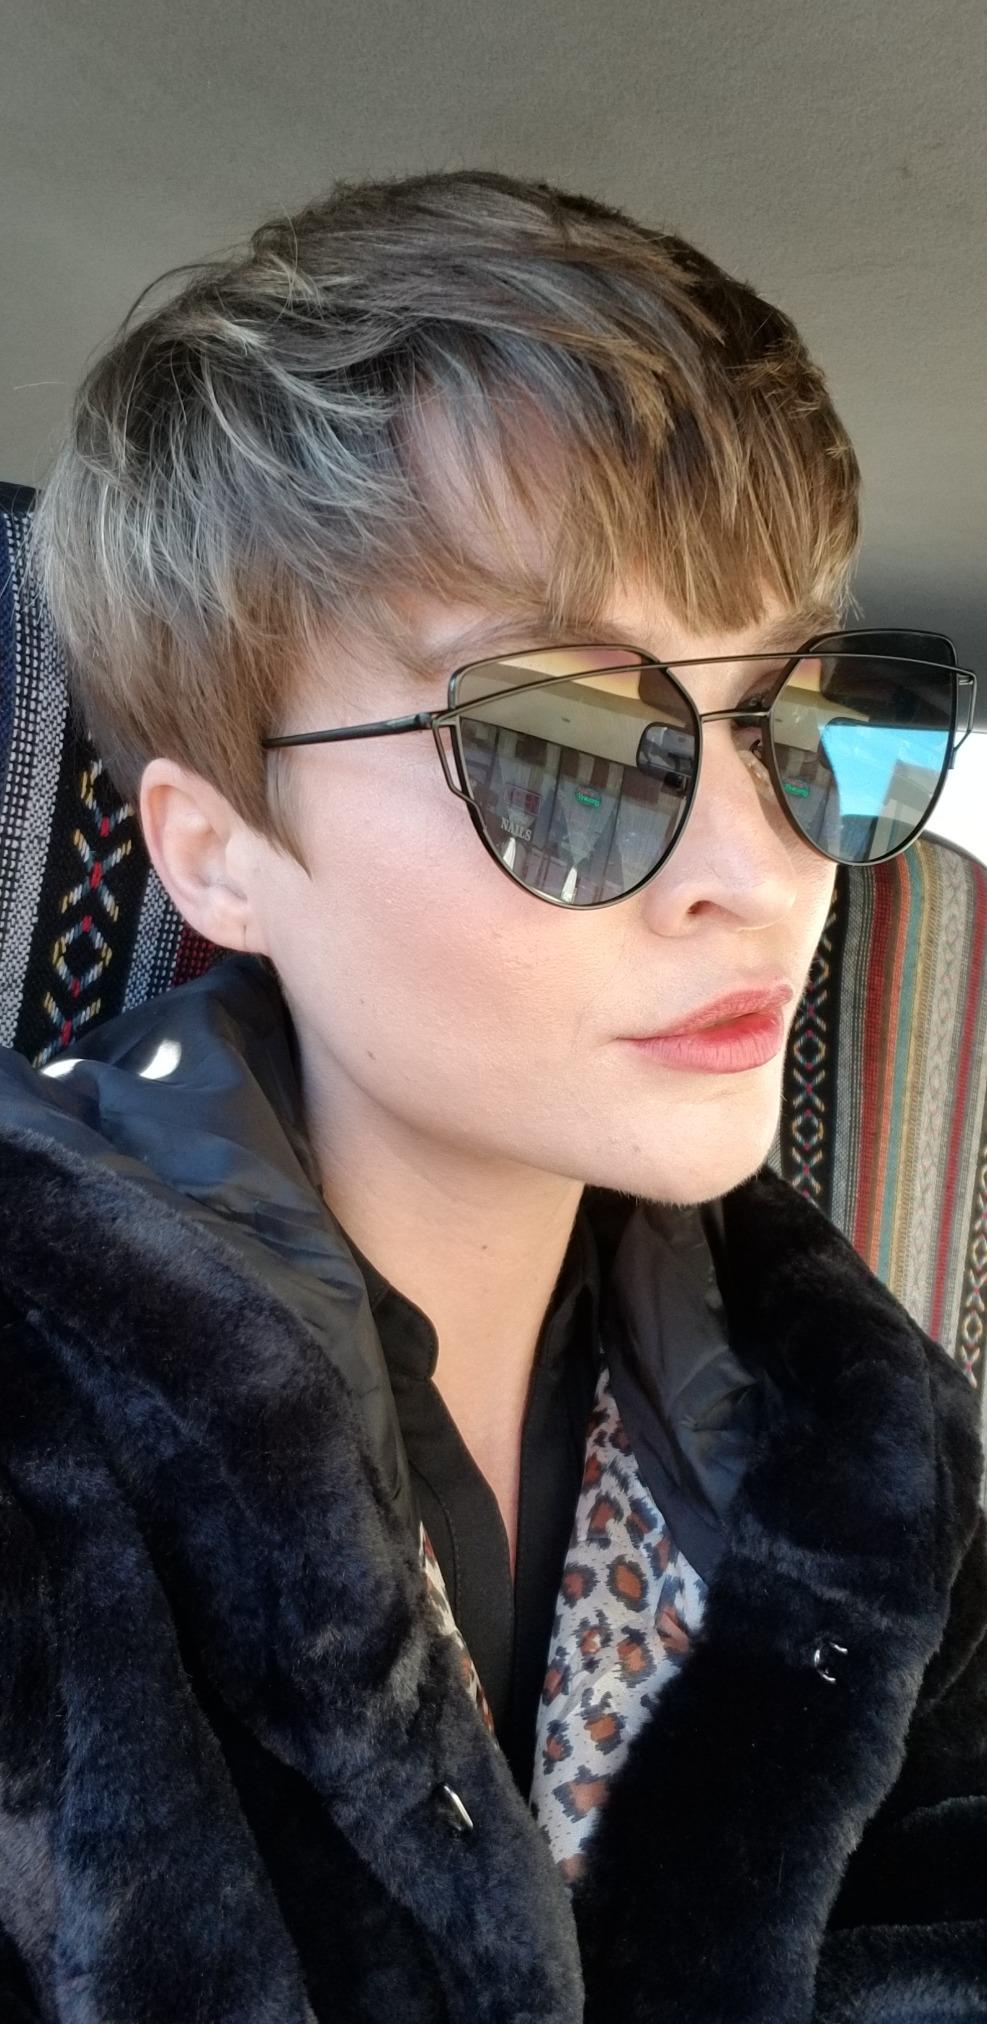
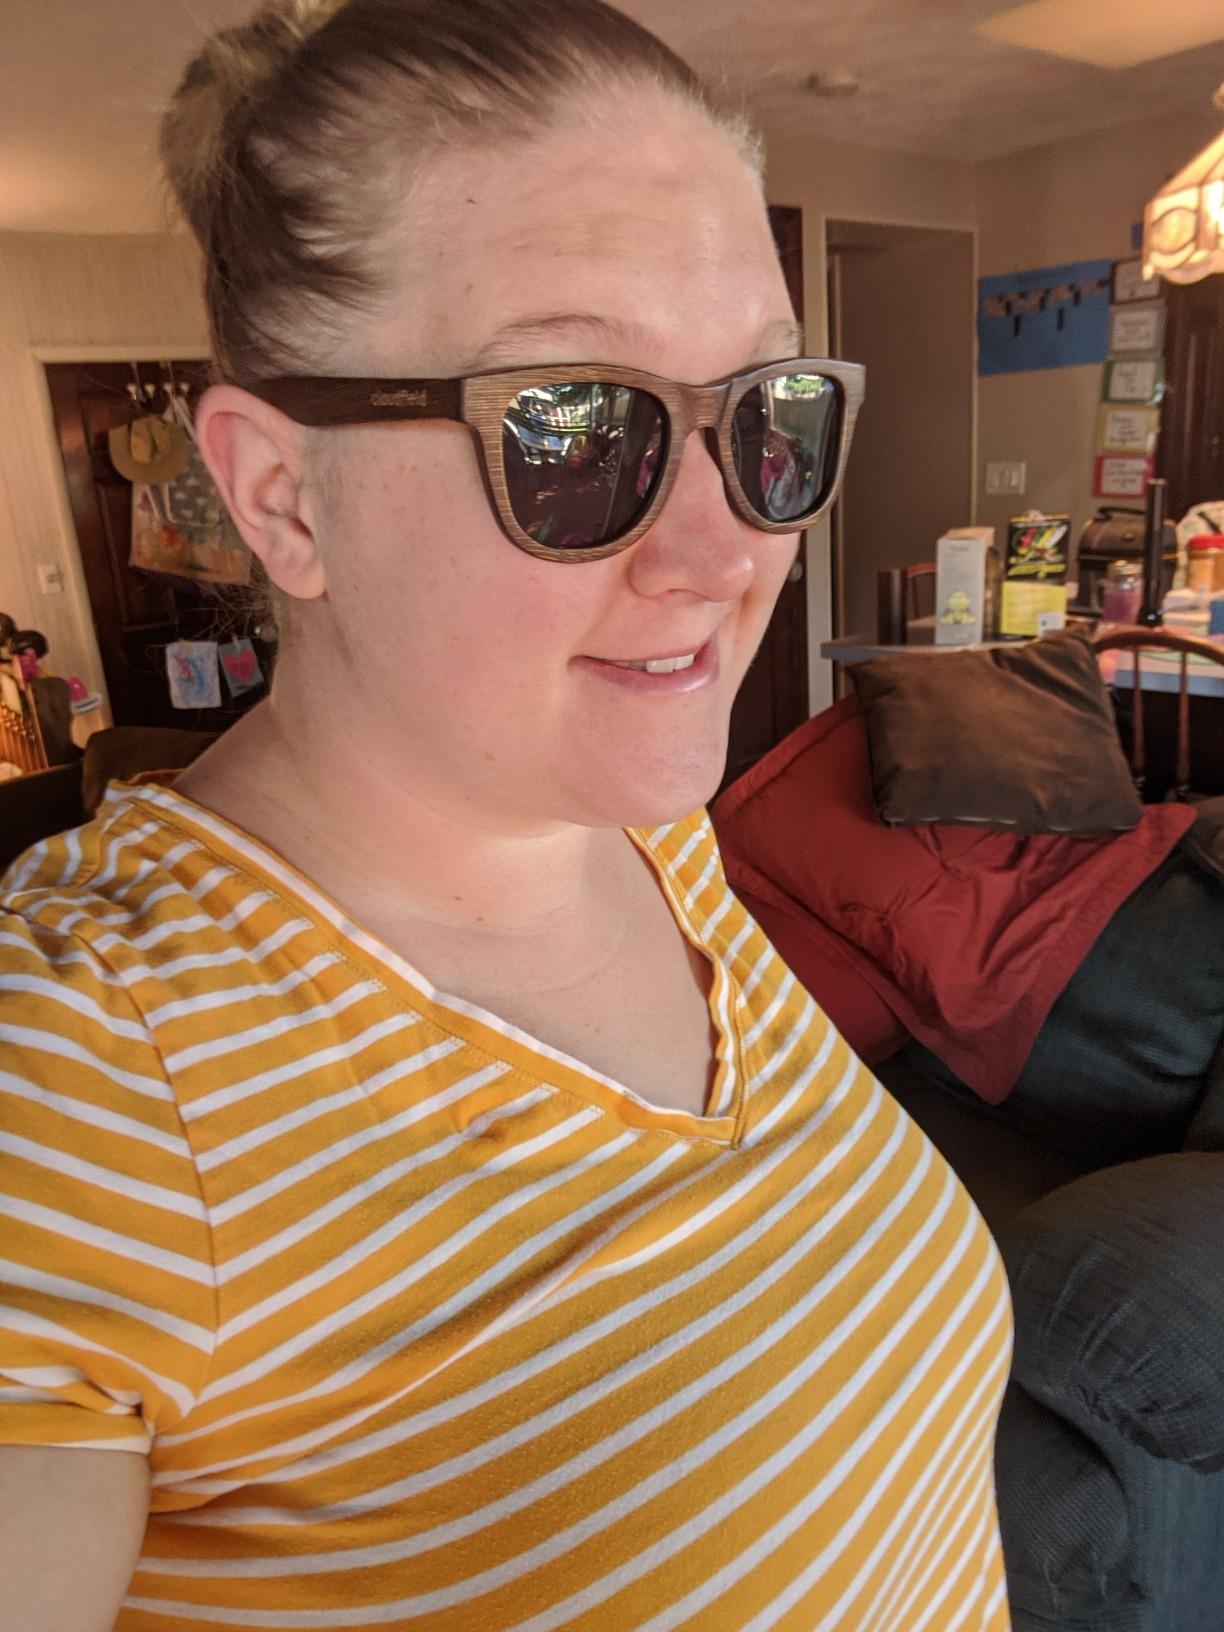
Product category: accessories_sunglasses
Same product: no